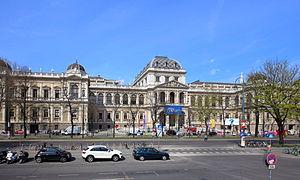
Heinrich Freiherr von Ferstel est un architecte autrichien, considéré comme représentatif de l'historicisme.